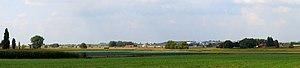
Bellegem
Bellegem est une section de la ville belge de Courtrai située en Région flamande dans la province de Flandre-Occidentale. Jusqu'en 1977, c'était une commune à part entière.